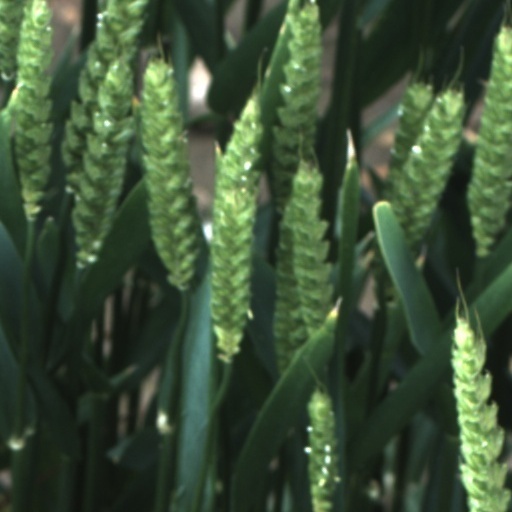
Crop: wheat